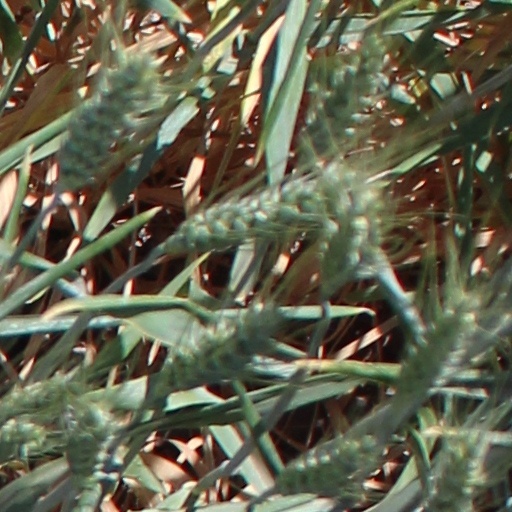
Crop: wheat